Sally Carrera

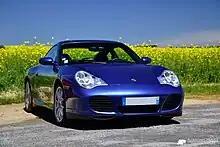
A Porsche 996 similar to Sally's model

Sally is a 2002 Porsche 996 Carrera on a slightly shortened wheelbase and has a pinstripe tattoo on her engine cover. Pixar had initially wanted an older Porsche 911 for the role, but were convinced by Bob Carlson at Porsche to make her the latest model. Pixar's animators, modelers and sound crews obtained access to real Porsche 911 vehicles to meticulously create Sally as an animated Porsche that looks, moves, and responds in a similar manner to the real-life automobile.